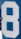
Number: 8